Karrer (crater)

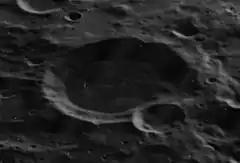
Oblique Lunar Orbiter 5 image

Karrer is a lunar impact crater that is located in the southern hemisphere on the far side of the Moon. It lies to the northeast of the crater Minkowski, and south of Leavitt.